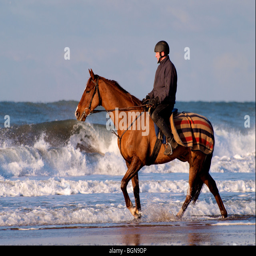
horse and jockey on the beach